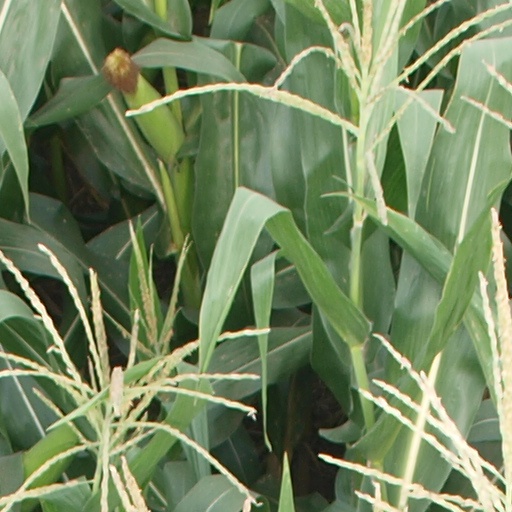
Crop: maize; corn